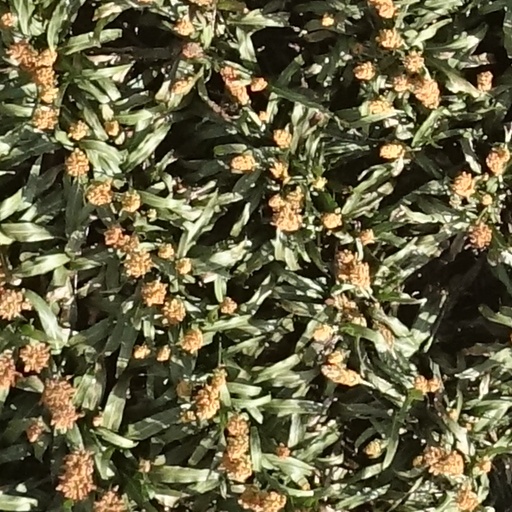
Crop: sorghum